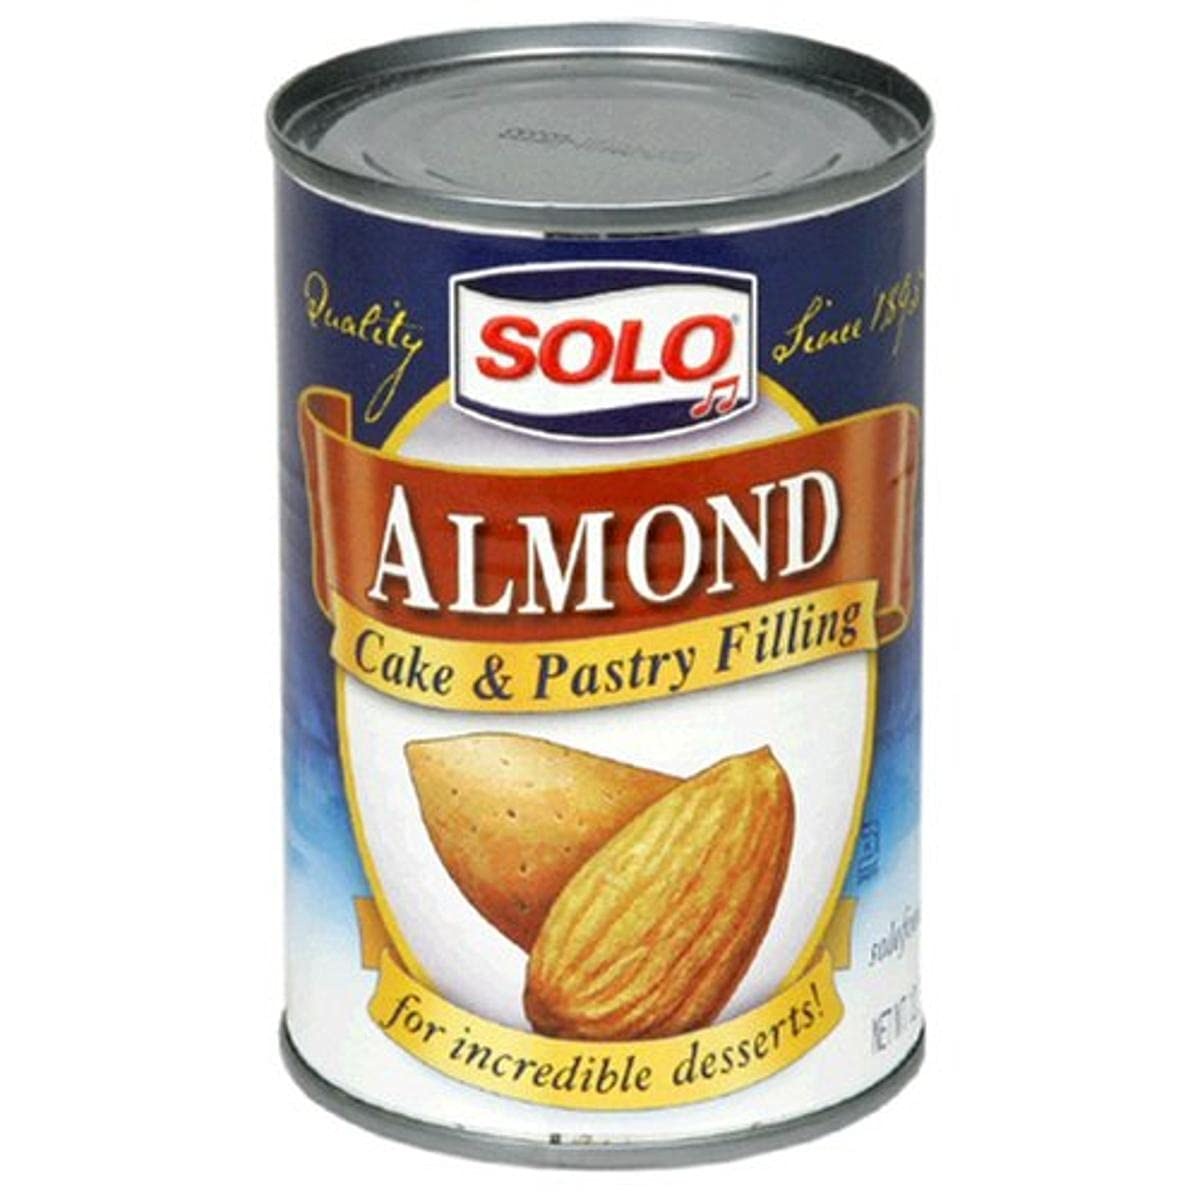
Item Name: Solo Filling, Almond, 12.5-Ounce Unit (Pack of 12)
Bullet Point 1: Case of 12 12.5-ounce cans of almond cake and pastry filling (150 total ounces)
Bullet Point 2: Made with almonds
Bullet Point 3: Certified kosher
Bullet Point 4: A flavorful dessert filling
Value: 150.0
Unit: Ounce

Price: 15.99